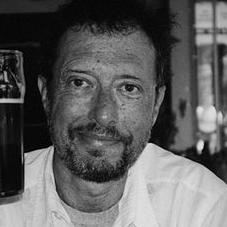
Age: 53